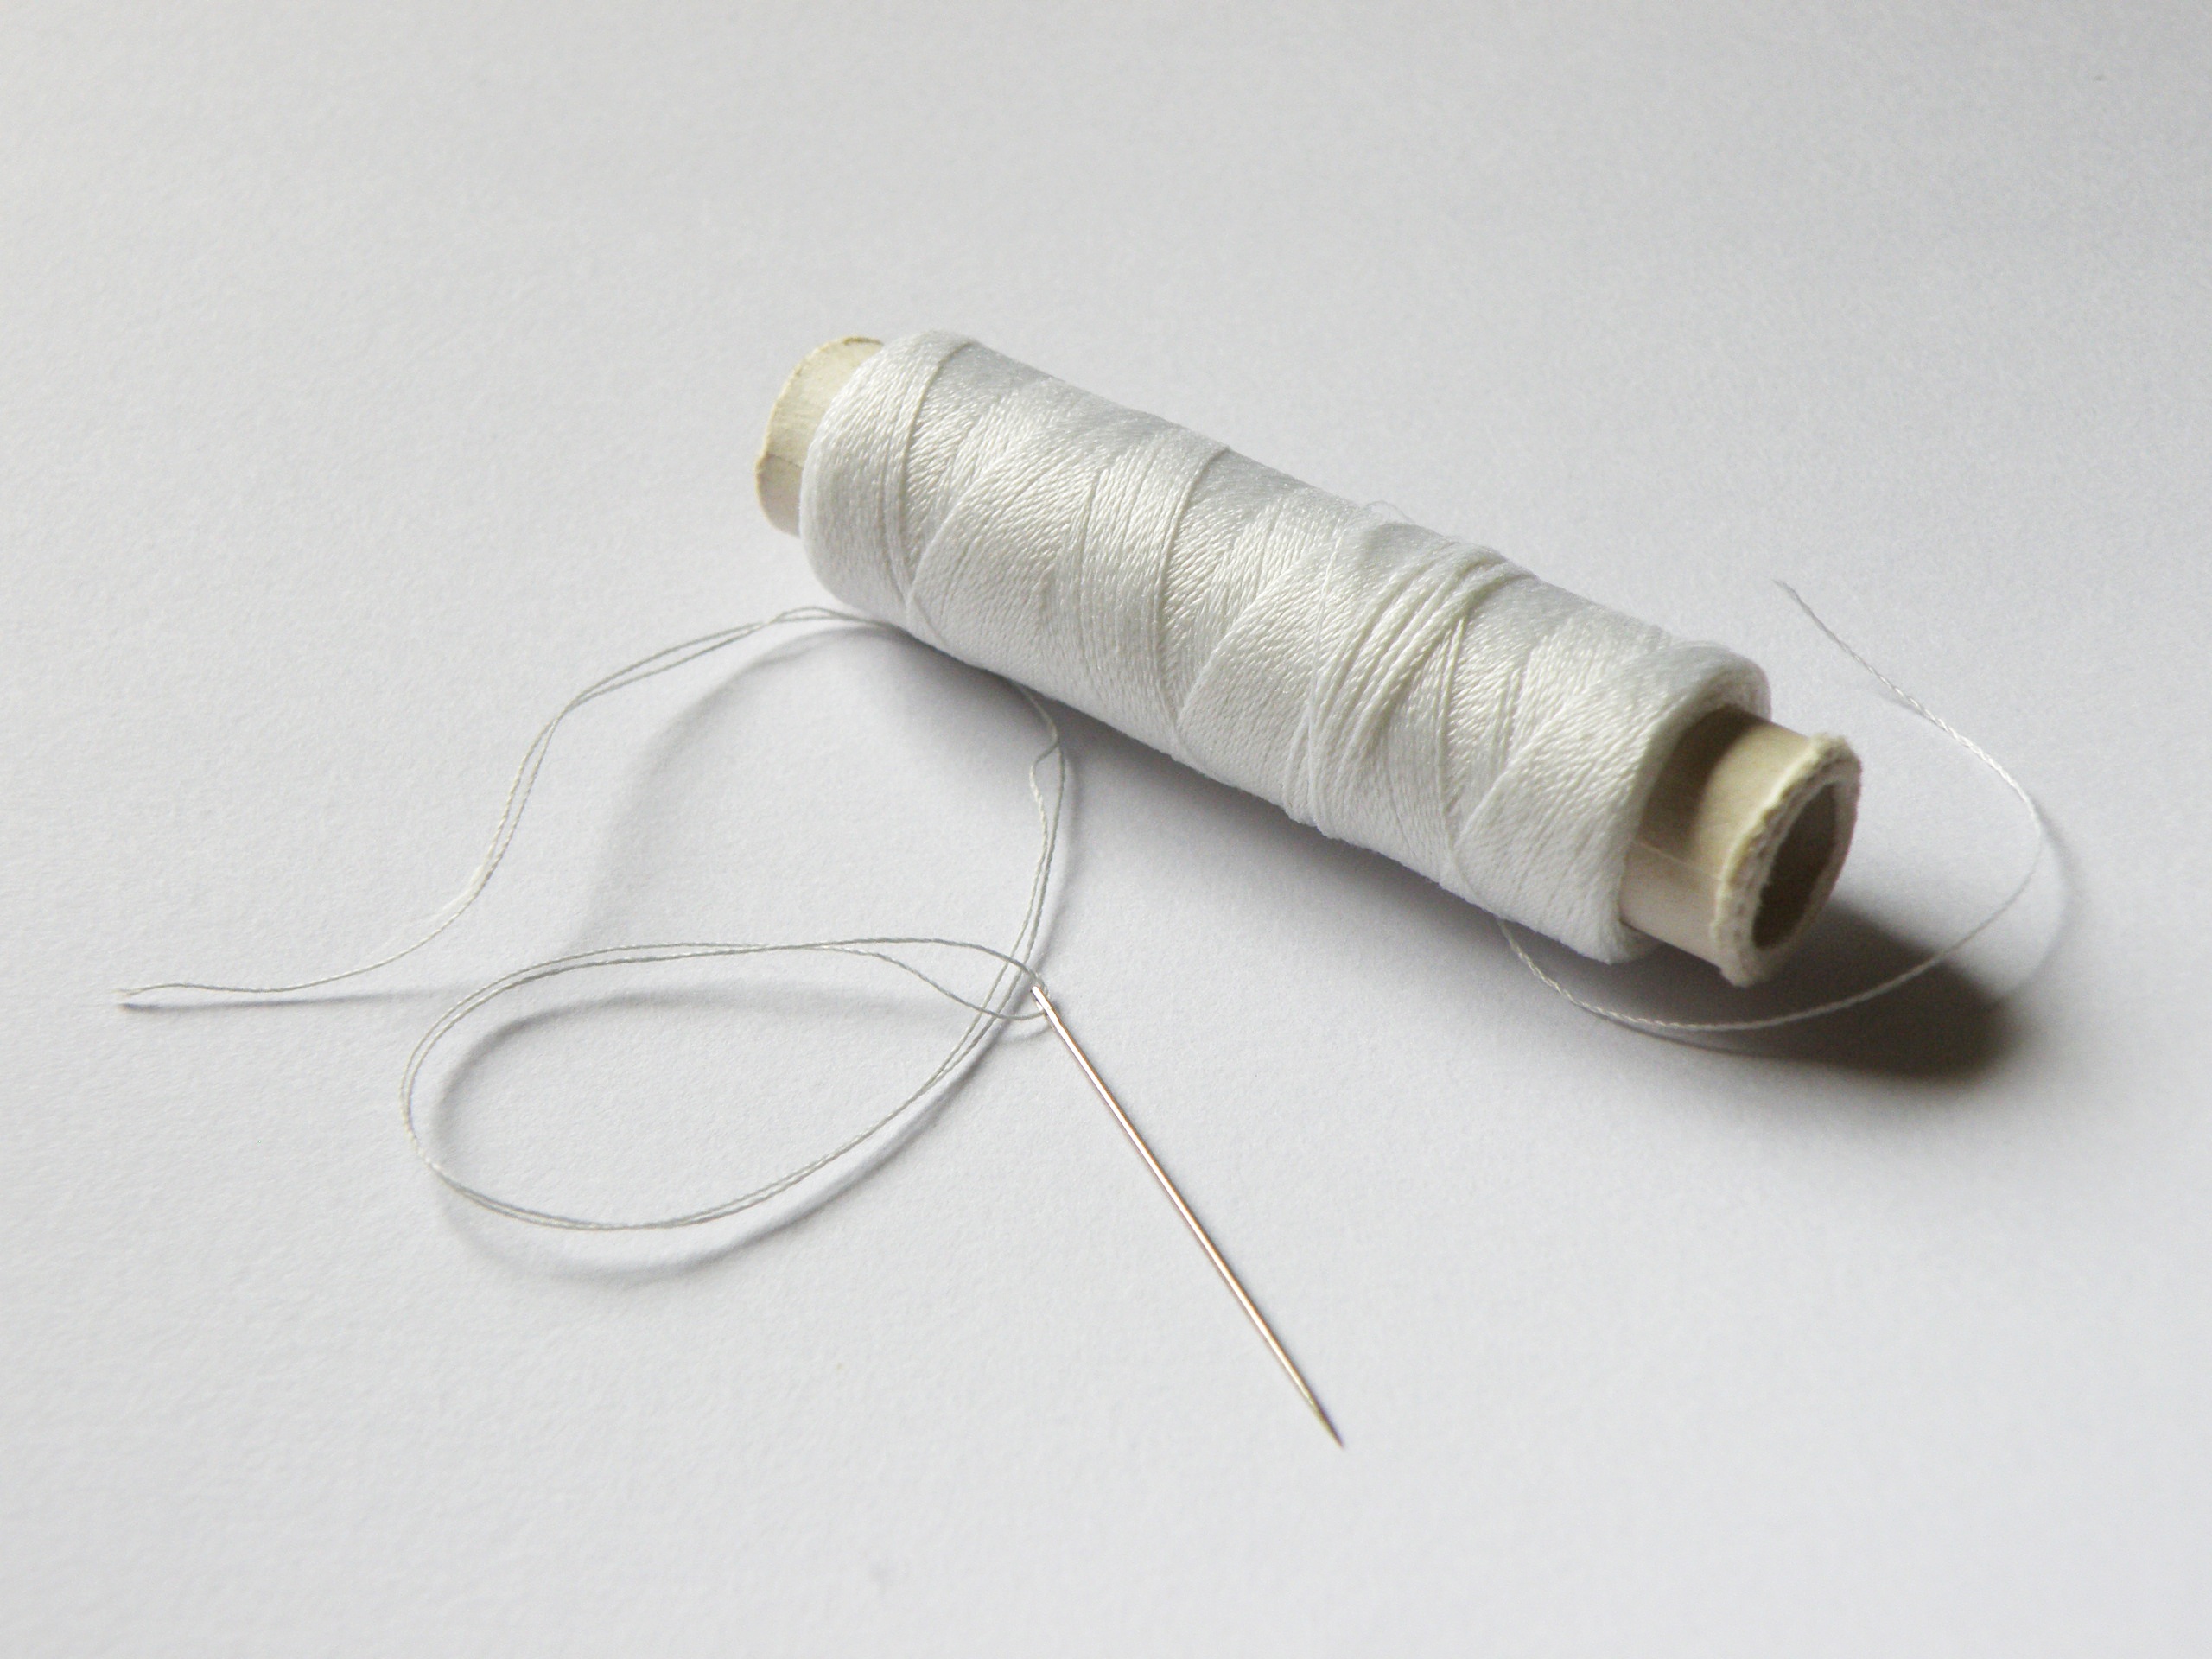
needle, technology, white, lamp, lighting, sewing, thread, reels, electronic device, passive circuit component, circuit component